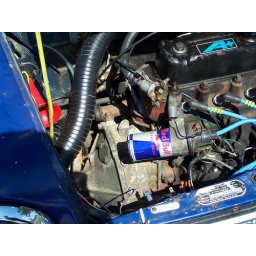
powered by red bull